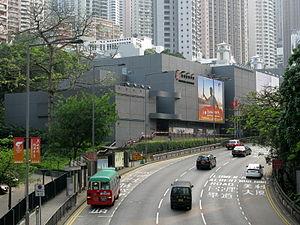
Le Hong Kong Open est un tournoi de squash très prestigieux organisé en fin d'année. Les premiers tours sont disputés dans le grand complexe du Hong Kong Squash Centre et les demi-finales et les finales se disputent sur un court entièrement vitré extérieur dans la zone urbaine du Tsim Sha Tsui sur les bords de la mer de Chine méridionale.